Answer in natural language. Considering the relative positions, where is framed monochromatic wall decor painting (highlighted by a red box) with respect to Doorway (highlighted by a green box)? Choose between the following options: right or left
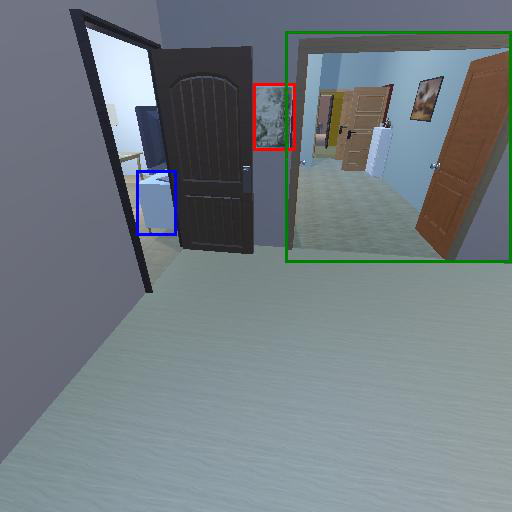
<answer>left</answer>